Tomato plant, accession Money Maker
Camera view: tilt-top (135 deg); turntable rotation: 300 degrees
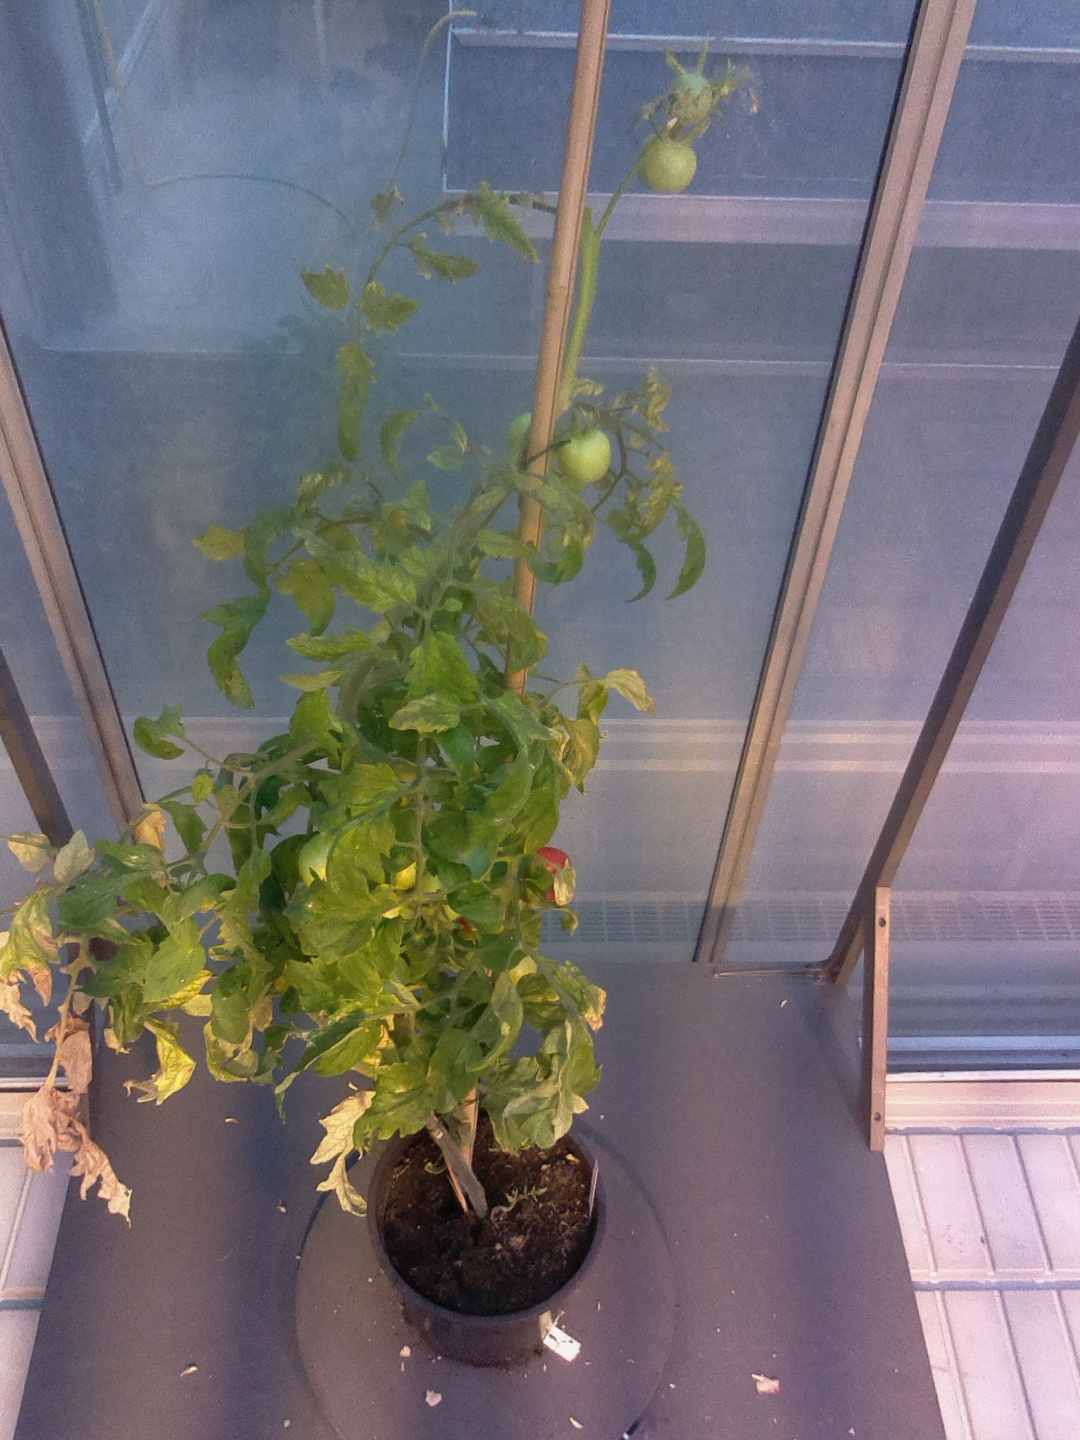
BBCH growth stage 82: 20%-30% of fruits show typical fully ripe color